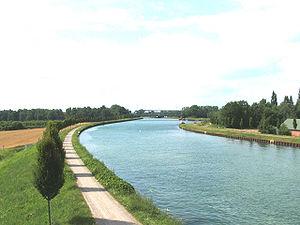
Le canal Dortmund-Ems est un canal reliant le port de Dortmund au port fluvio-maritime de Papenburg-sur-l'Ems, à travers la Rhénanie-du-Nord-Westphalie et la Basse-Saxe. Il est exploité par le service de la Navigation de Duisbourg-Meiderich jusqu'à Datteln, et ensuite par le service de la Navigation de Rheine jusqu'à Gleesen, Meppen et Papenburg.